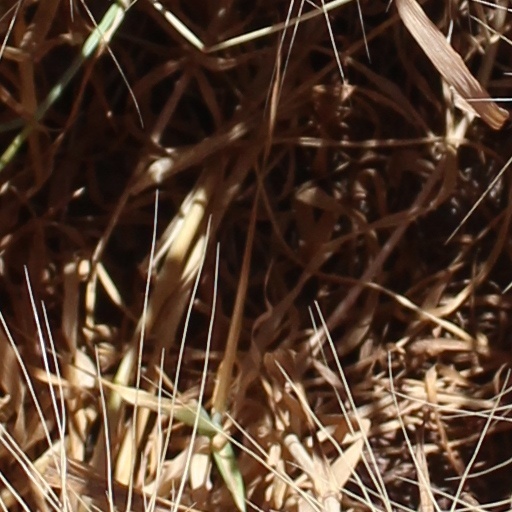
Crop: wheat